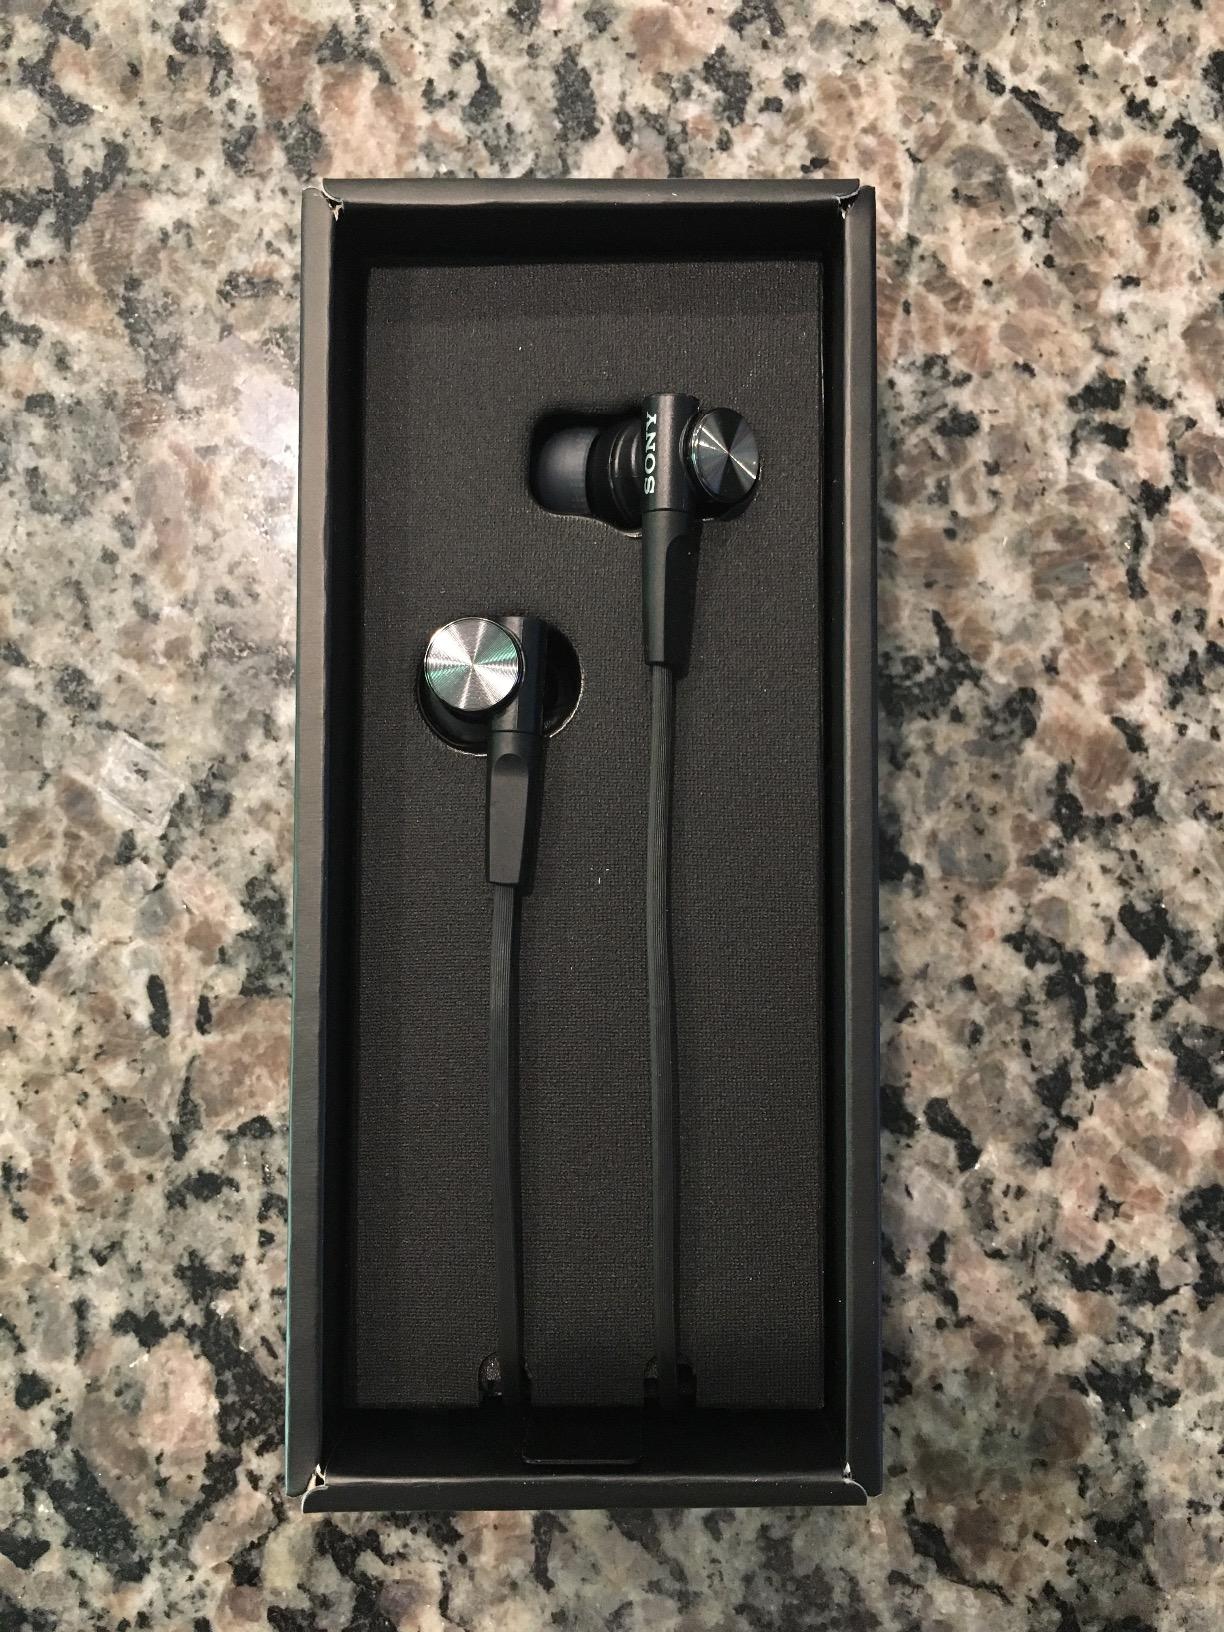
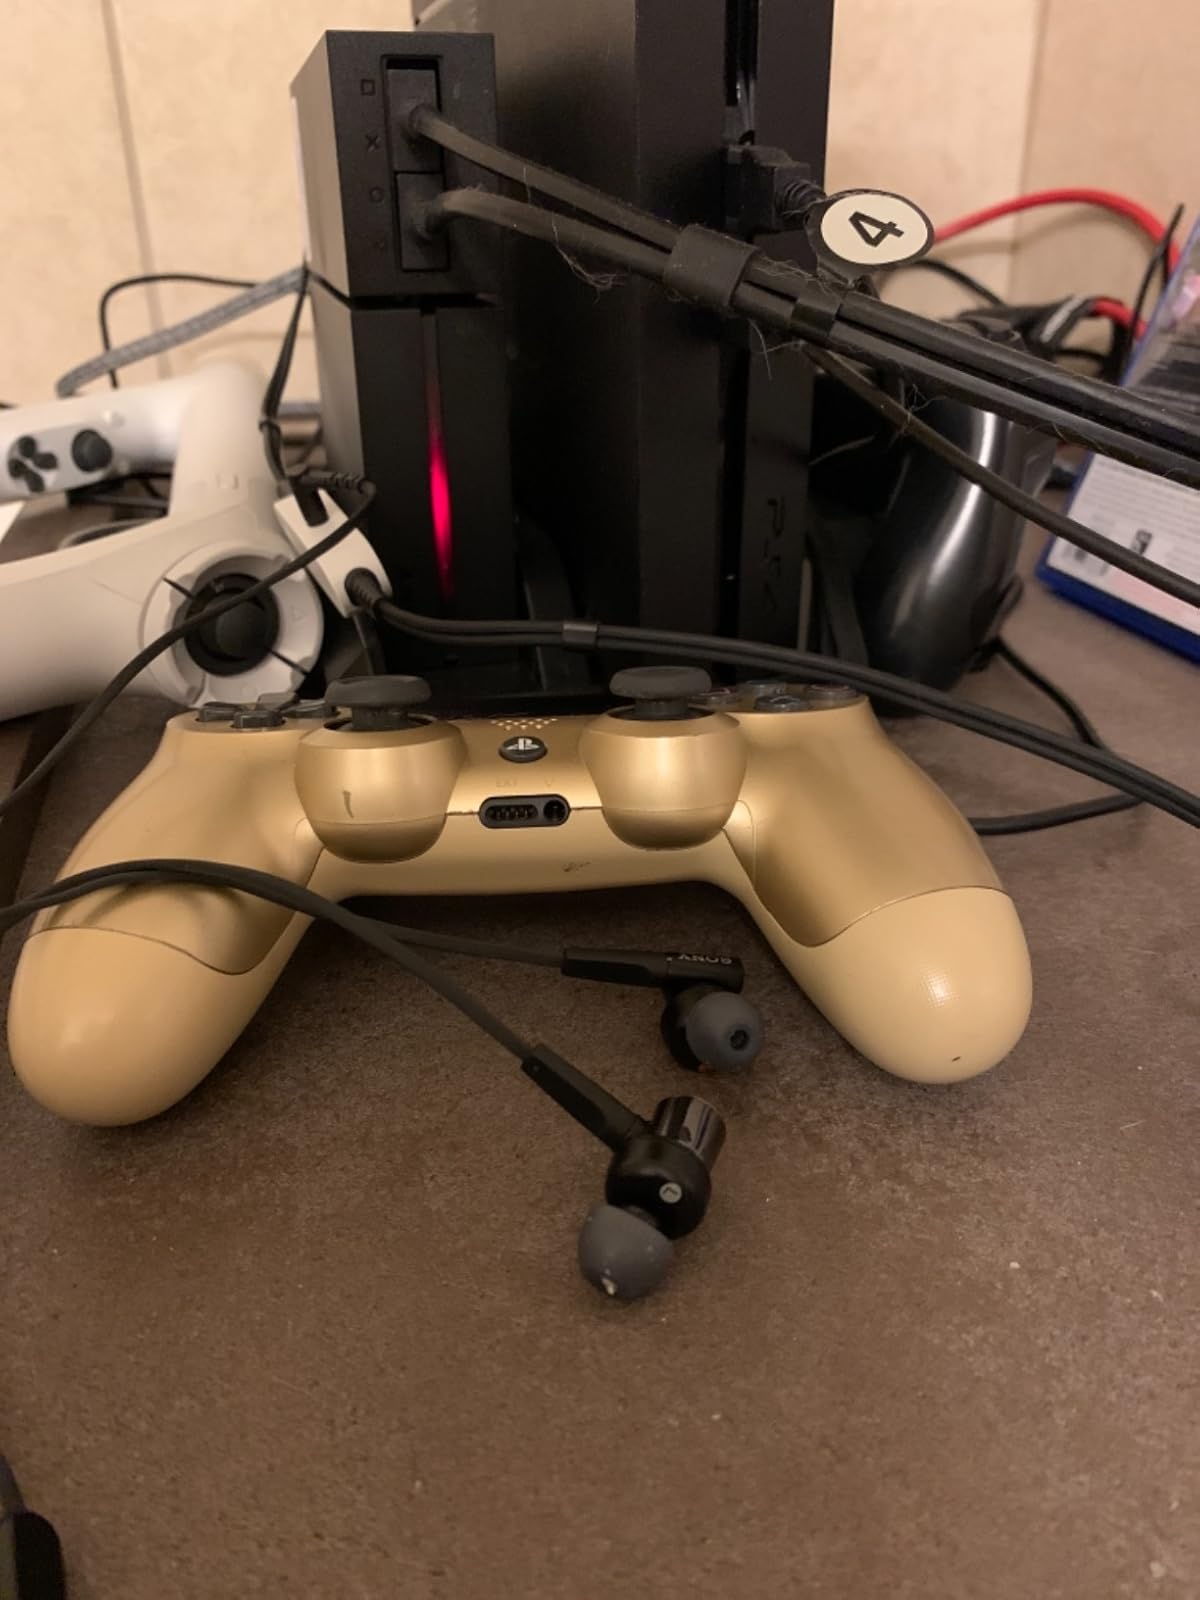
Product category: headphones
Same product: yes